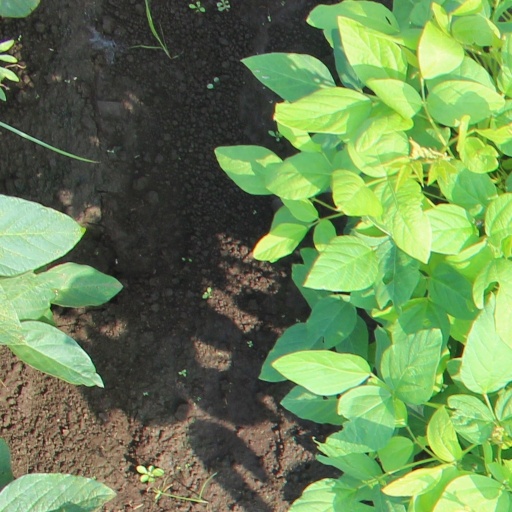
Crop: soybean